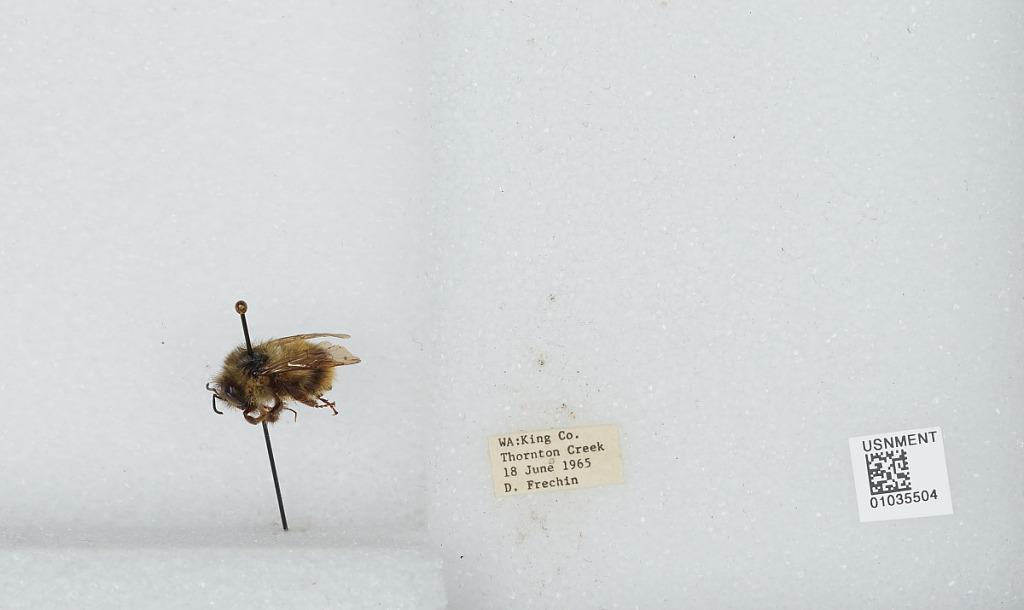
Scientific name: Bombus (Pyrobombus) mixtus Cresson
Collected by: D. Frechin
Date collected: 1965-6-18
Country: United States
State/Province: Washington
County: King
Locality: Thornton Creek
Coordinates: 47.7031, -122.309